Pello Bilbao

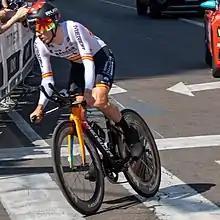
Bilbao at the 2021 Giro d'Italia

In July 2019, he was named in the startlist for the Tour de France.